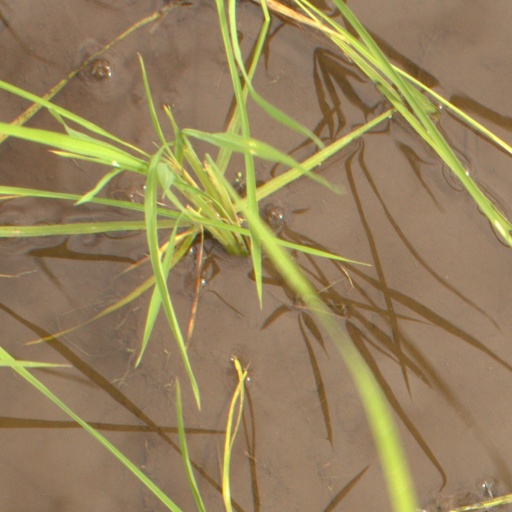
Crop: rice